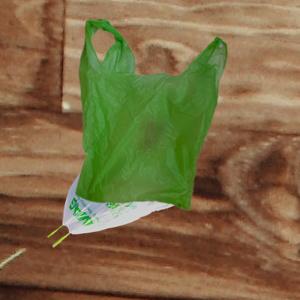
Label: plasticbags